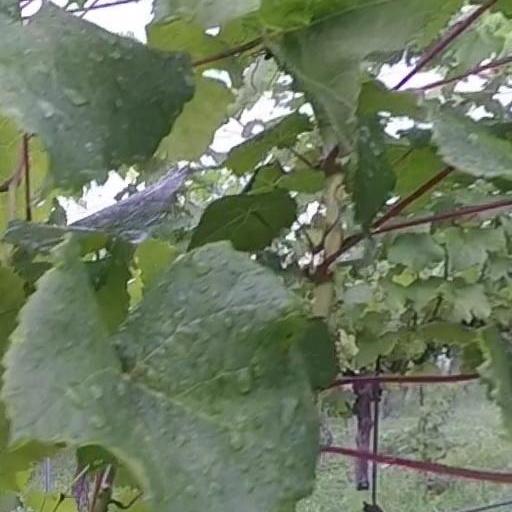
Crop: grape